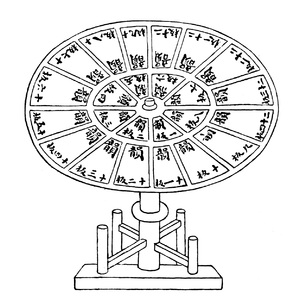
L’histoire de l'imprimerie en Extrême-Orient commence avec l'utilisation de l'impression xylographique sur tissu au cours la dynastie Han puis sur papier et continue avec l'invention des caractères mobiles en bois par les artisans est-asiatiques de la dynastie Song vers le XIᵉ siècle. L'utilisation de la xylographie se répand rapidement aux autres pays de l'Asie de l'Est. Pendant que les Chinois n'utilisent d'abord que les caractères mobiles en argile ou en bois, les Coréens sont pionniers dans l'utilisation des mêmes en fer vers le XIIᵉ siècle.
Le Livre d'agriculture de Wang Zhen, parfois appelé Le Livre de l'agriculture, est un livre écrit en 1313 par Wang Zhen, sous la dynastie Yuan.
L'imprimerie est un ensemble de techniques permettant la reproduction en grande quantité, sur support matériel, d'écrits et d'illustrations, cela afin d'en permettre une distribution de masse. Généralement, on utilise des supports plans et la matière la plus utilisée est le papier ou le textile.
La typographie est une technique d’impression sur différents supports, en premier lieu le papier, basée sur l’utilisation de caractères en relief, assemblés pour former des mots, la surface supérieure, qui porte le tracé de la lettre ou du signe étant enduite d’encre et recevant ensuite le papier : l’ensemble subit une forte pression sous une presse spéciale et l’encre est reportée sur le papier. Des techniques fondamentale ont d'abord été mis au point en Asie, par Bi Sheng à partir du XIᵉ siècle, puis Corée, avec des encres à l'eau et imprimé manuellement. Johannes Gutenberg a amélioré ces techniques en utilisant une presse mécanique et d'encres grasses permettant un tracé plus fin et une précision plus régulière, ces techniques se sont améliorées au cours des siècles jusqu’au recul du procédé au milieu du XXᵉ siècle.